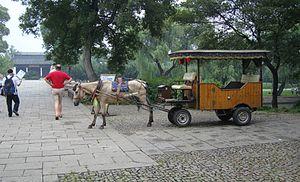
Le bien-être du cheval dépend des conditions de vie et d'utilisation de cette espèce domestiquée, par opposition à toute mise en souffrance volontaire ou involontaire, que ce soit par le biais de coups, de mutilations, de négligences ou de soins mal adaptés.